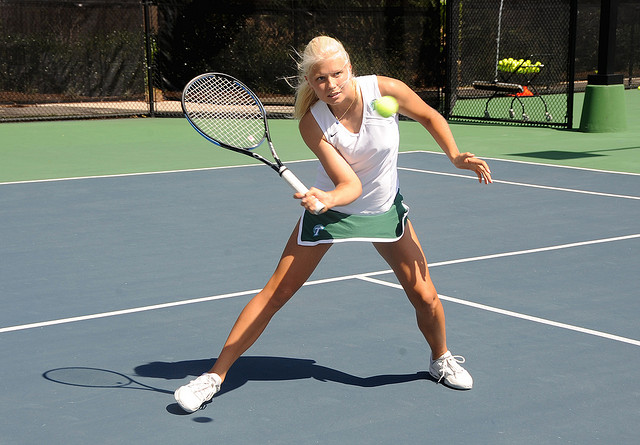
một người chơi tennis vung vợt để đánh một quả bóng